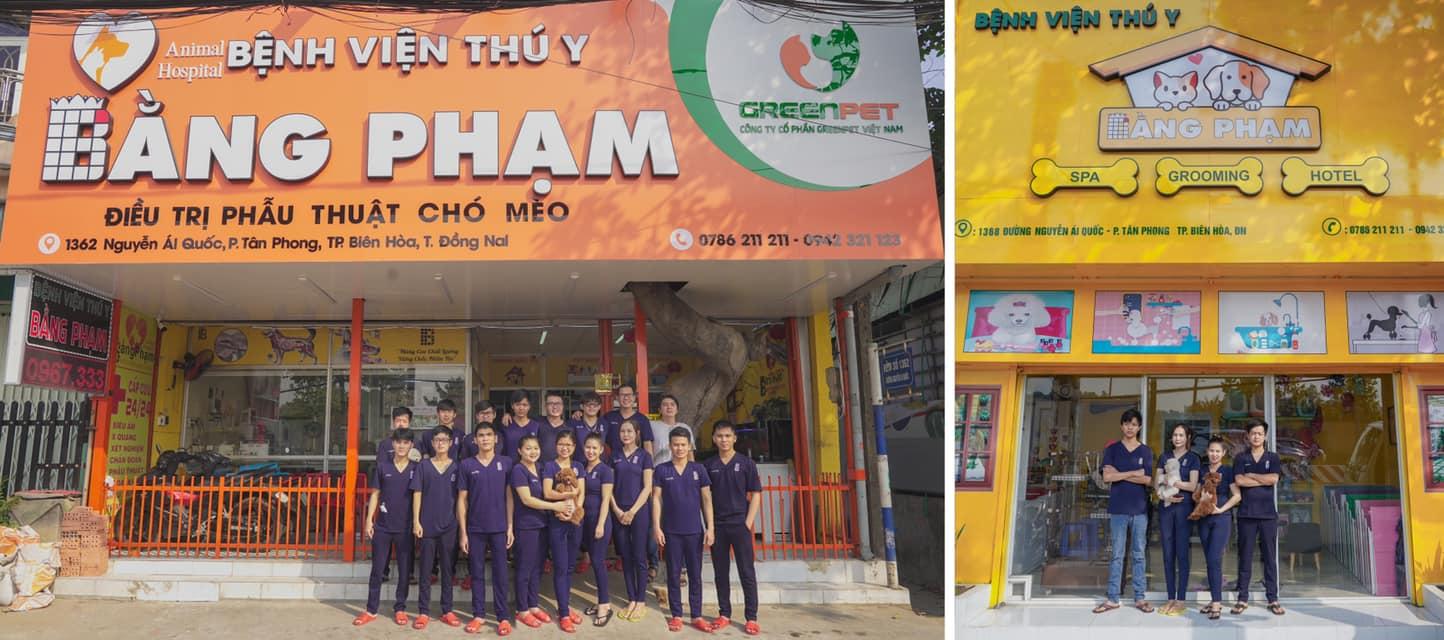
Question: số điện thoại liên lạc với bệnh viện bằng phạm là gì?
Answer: số điện thoại là 0786211211